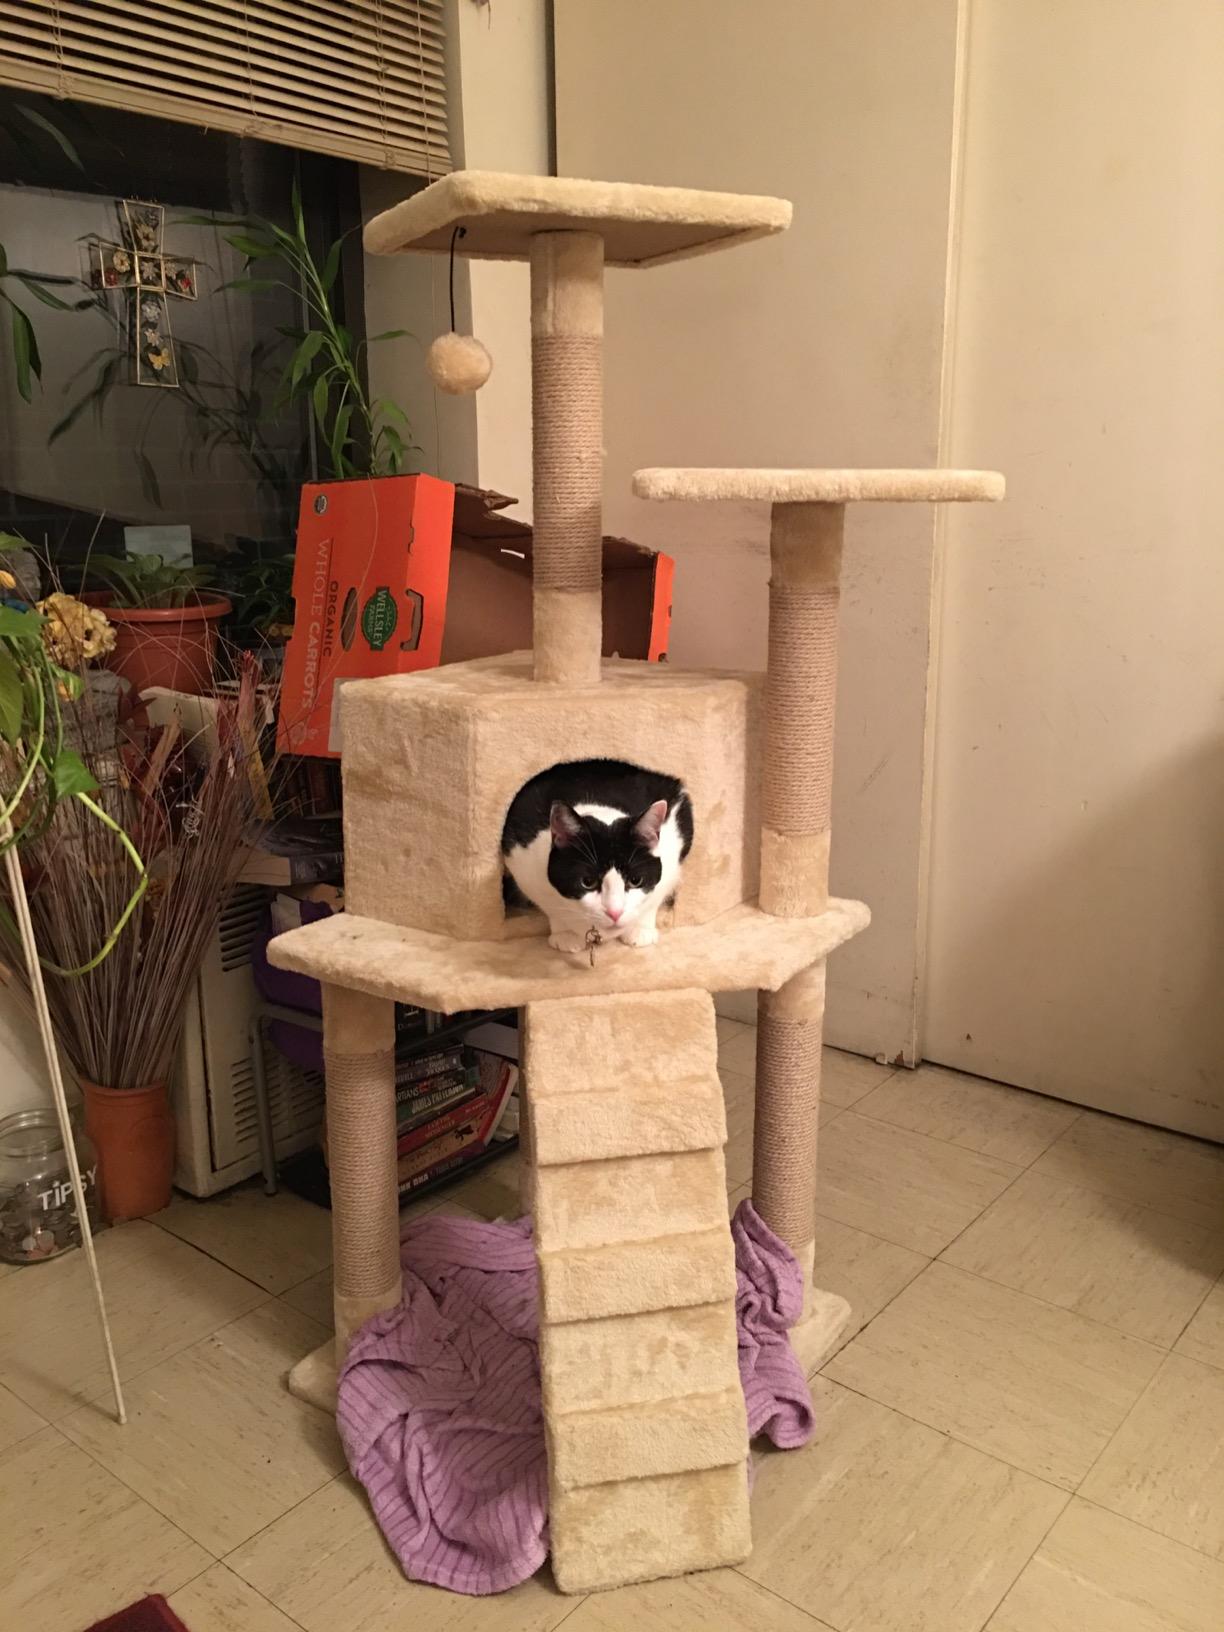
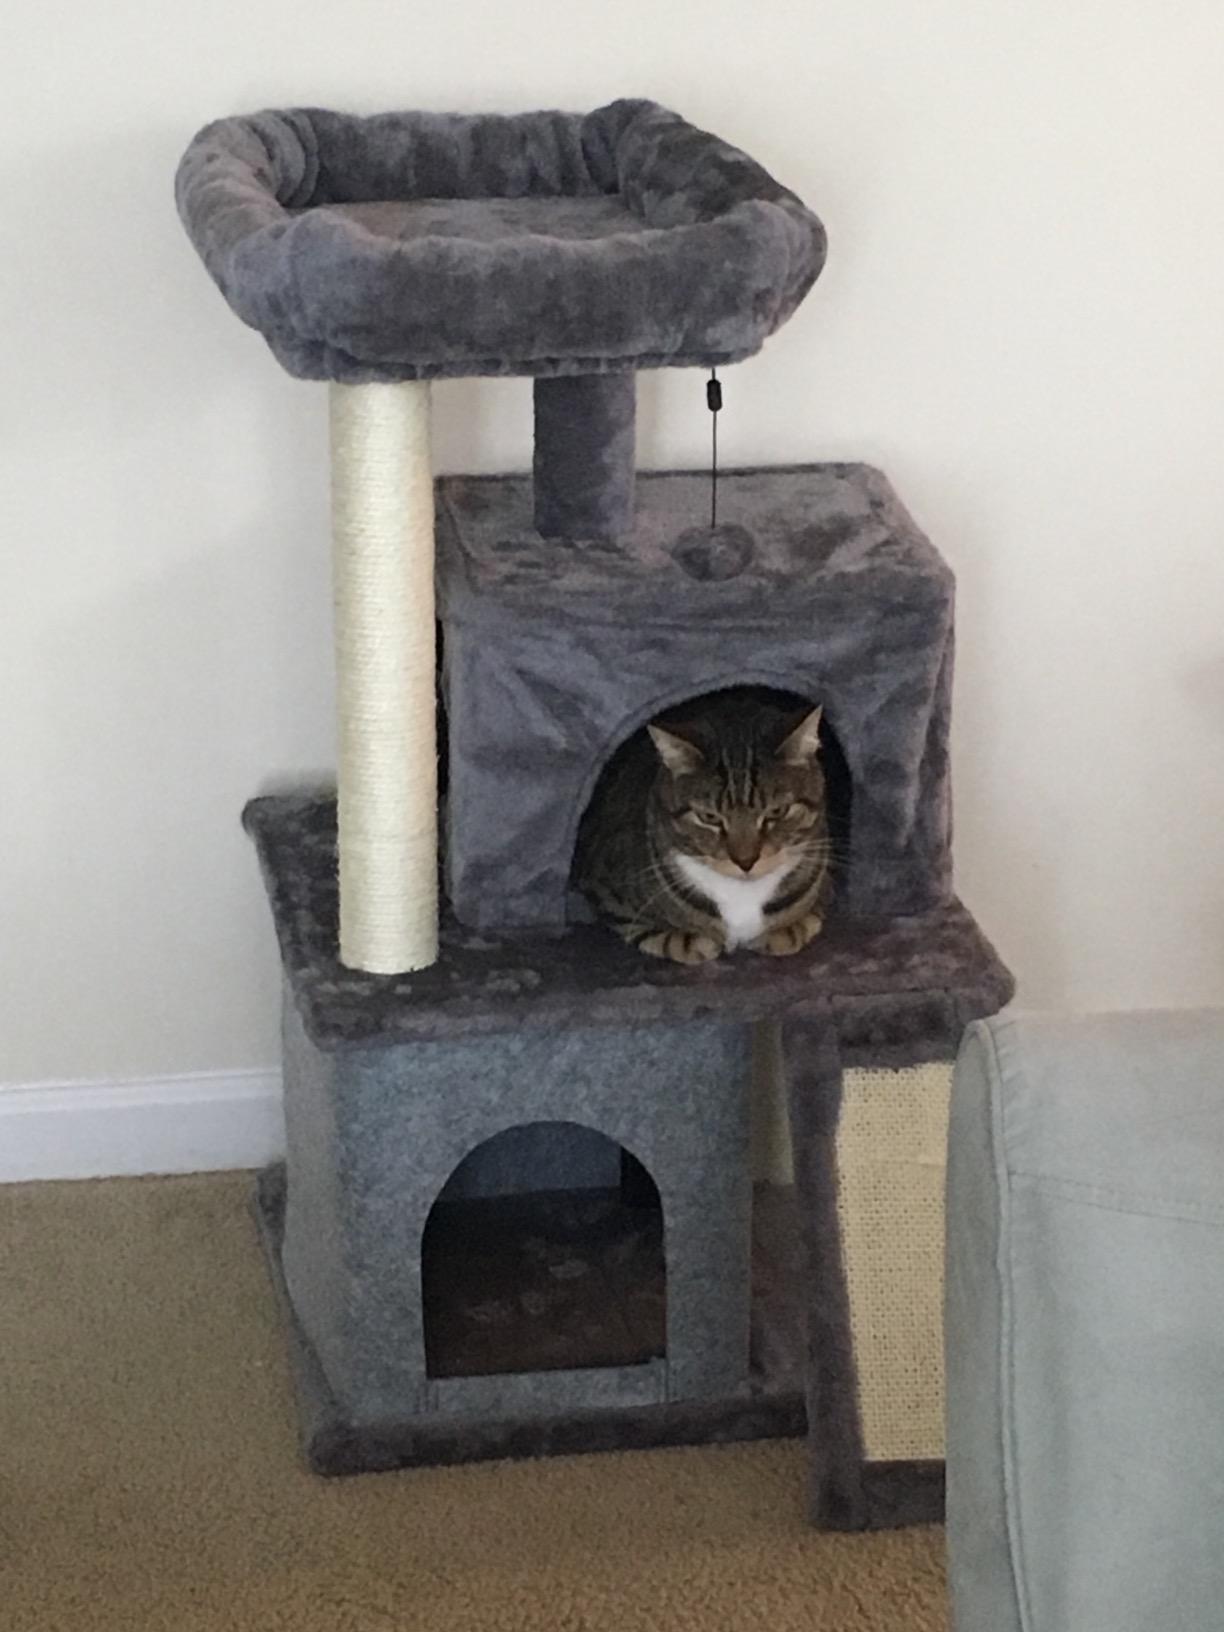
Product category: items_cat tree
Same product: no